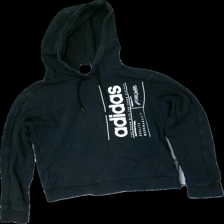
View: front
Type: Hoodie
Category: Unisex
Brand: Adidas
Colors: Black, White
Material: 100% cott
Pattern: Logo print
Cut: Regular
Size: S
Season: All
Stains: Minor
Price range: <50
Recommended usage: Export